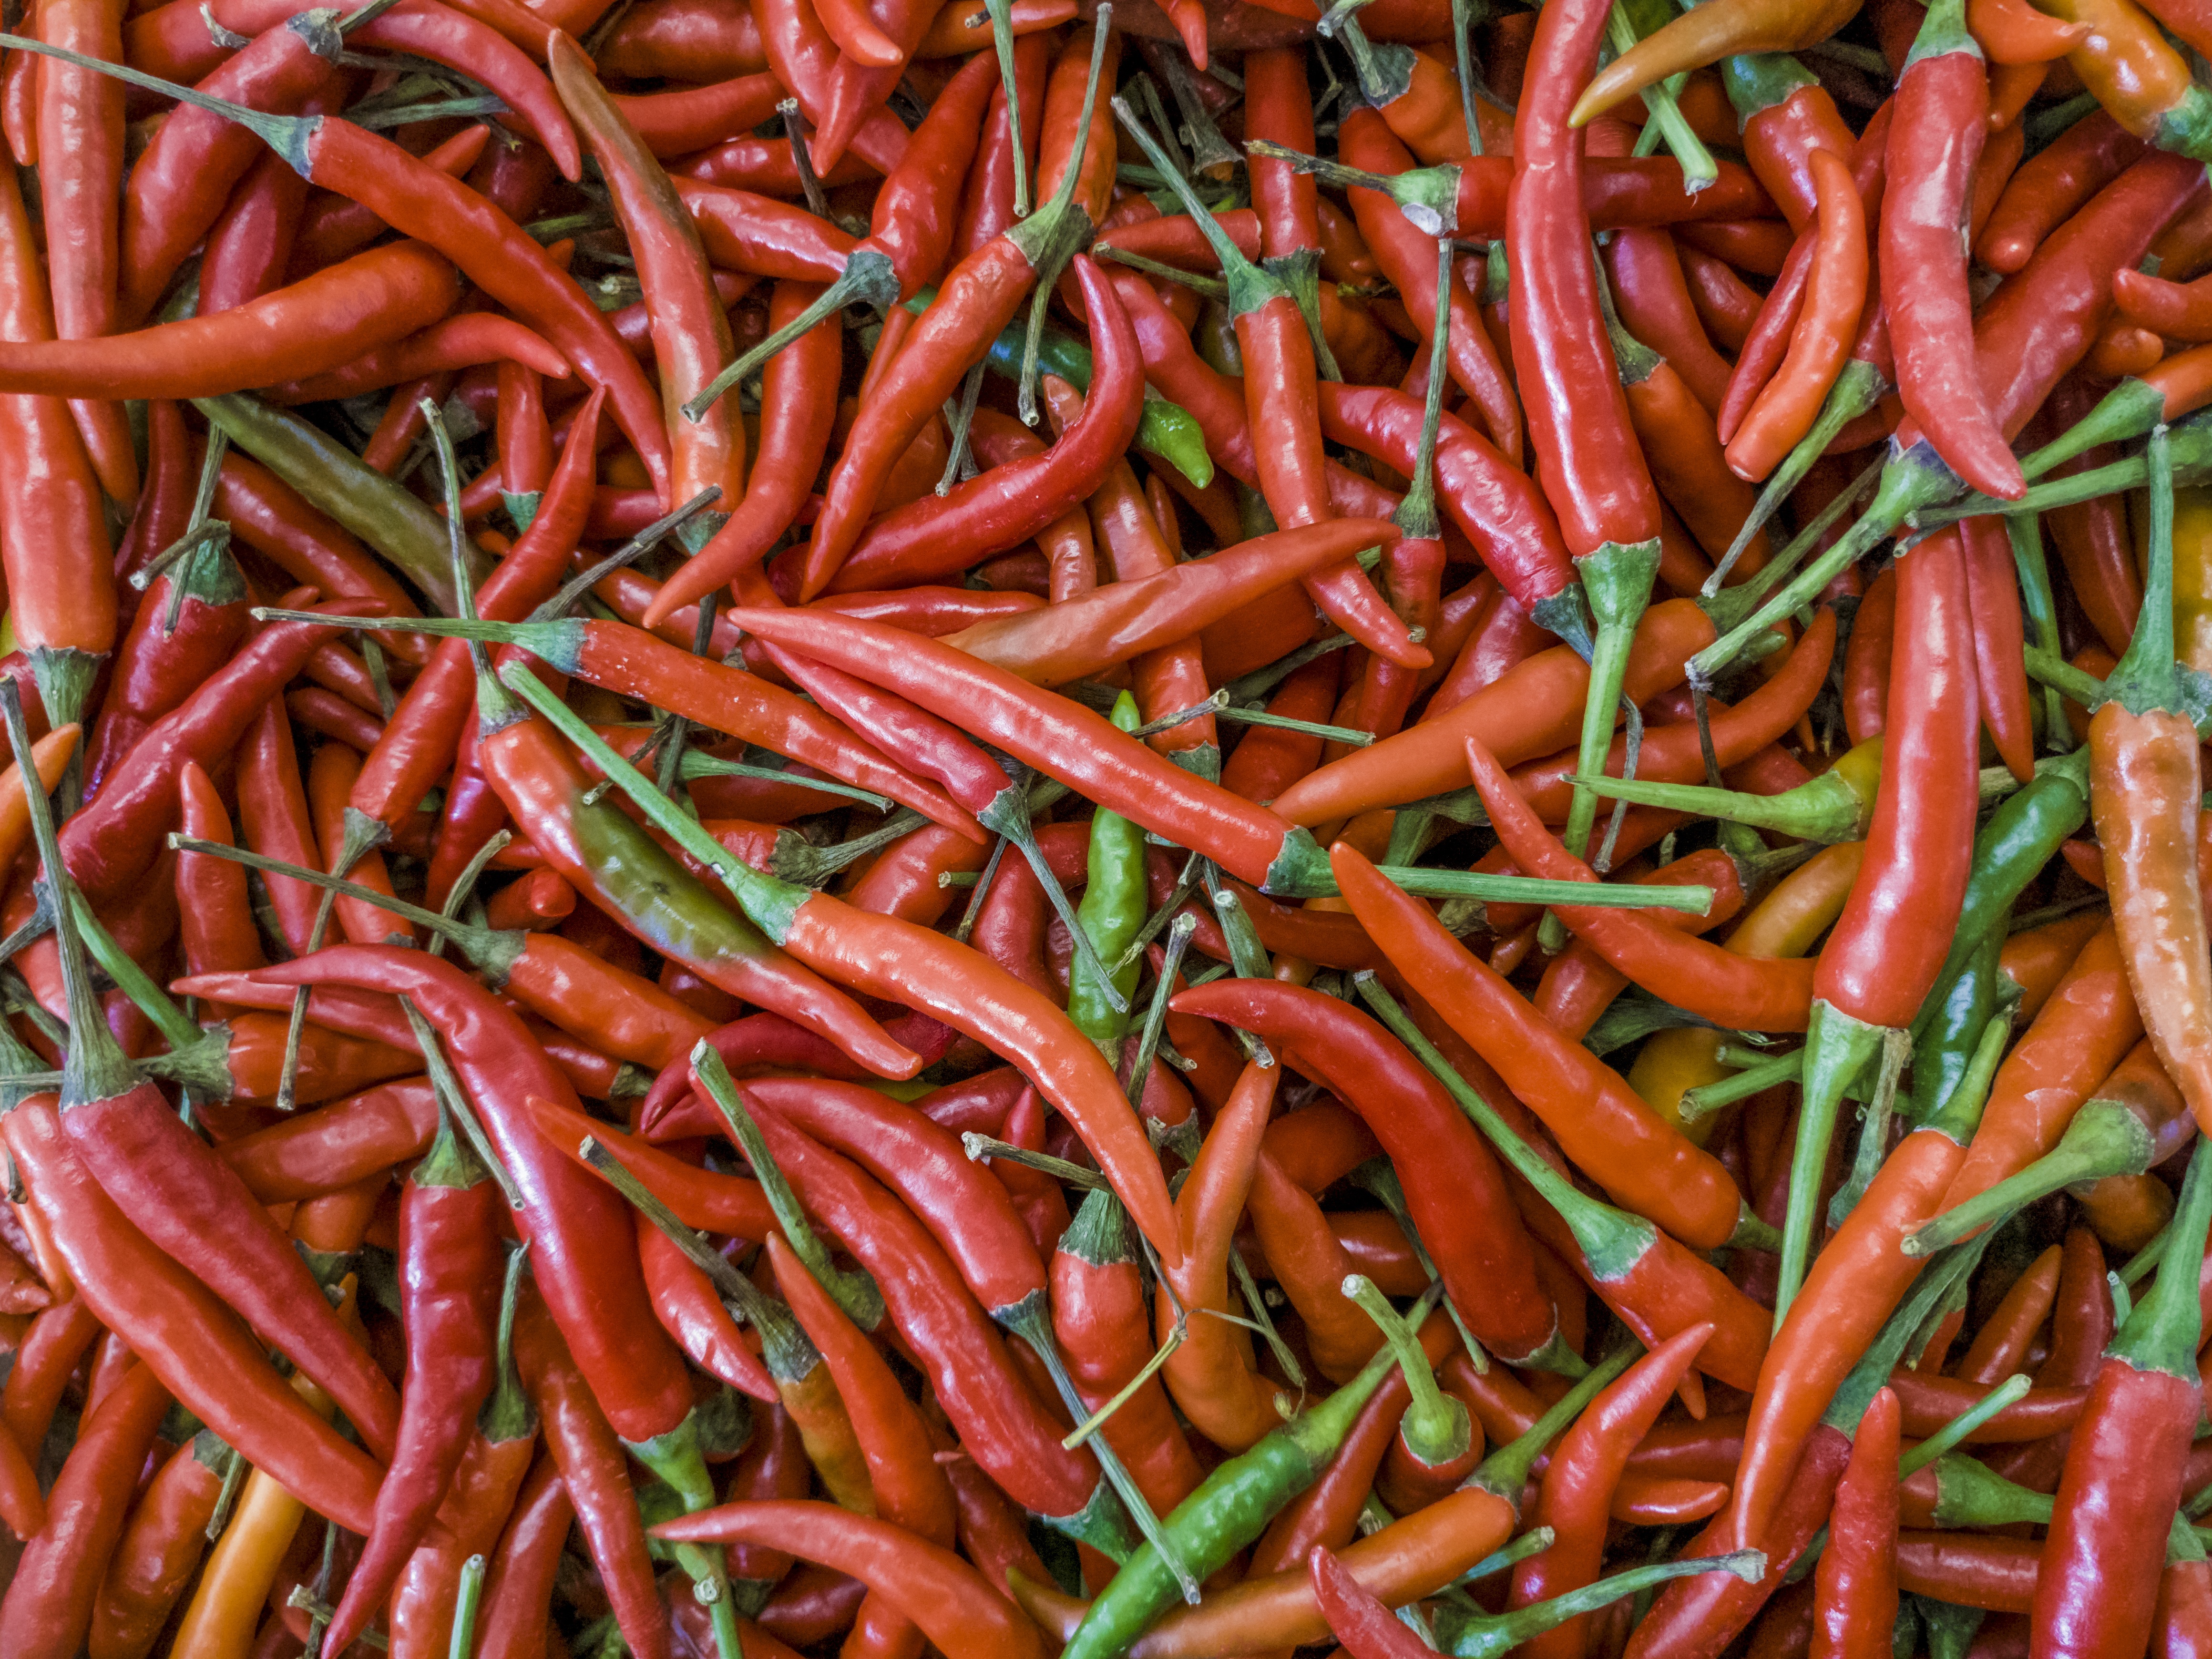
plant, food, pepper, chili, red, produce, vegetable, carrot, flowering plant, chili pepper, cayenne pepper, land plant, bird's eye chili, serrano pepper, malagueta pepper, peperoncini, bell peppers and chili peppers, tabasco pepper